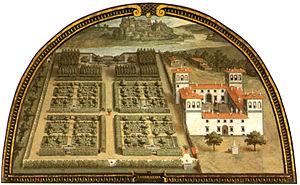
La Villa Medicea dell'Ambrogiana est une villa médicéenne qui se situe aujourd'hui au centre et en position élevée dans la ville de Montelupo Fiorentino.